Eric Boateng

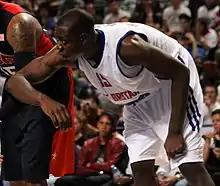
Boateng playing for Great Britain in 2012

Eric Yamoah Boateng (born 20 November 1985) is a British former professional basketball player. He is a former college basketball player with the Arizona State Sun Devils men's basketball team. He attended high school at St. Andrew's School in Middletown, Delaware. Boateng committed to Duke University out of high school, but transferred after one season to Arizona State. He is also a member of the senior men's Great Britain national basketball team. In November 2014, he was elected to a four-year term on the British Olympic Association's Athletes' Commission. He was reelected to the Commission in November 2018.